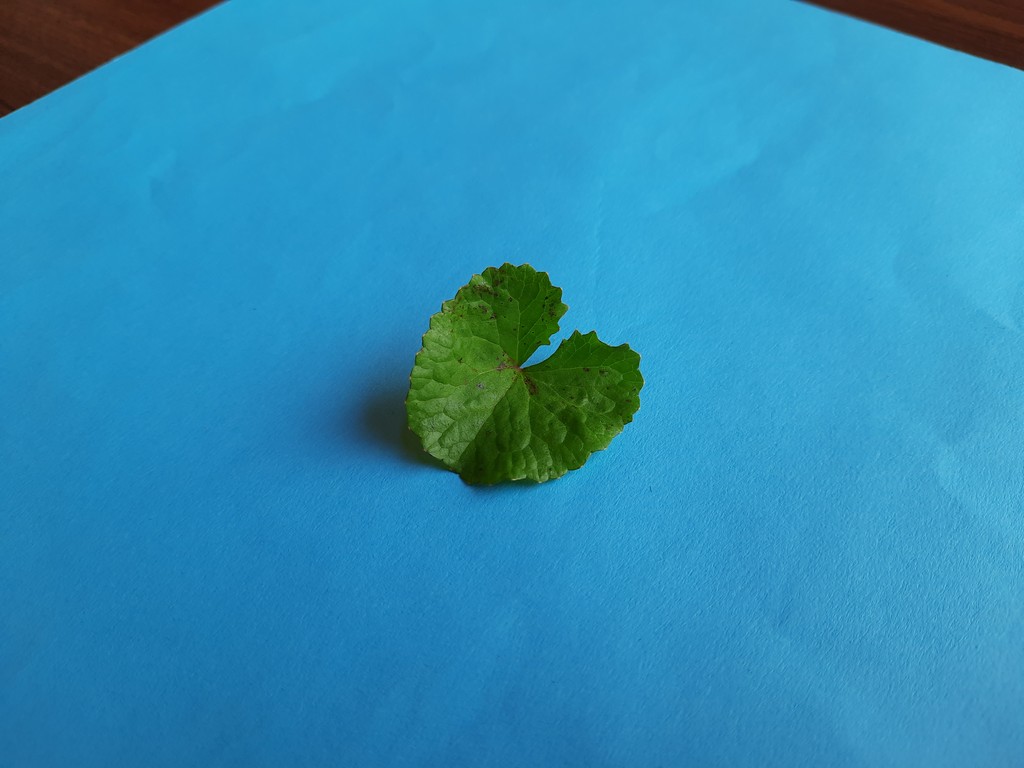
Label: Unhealthy